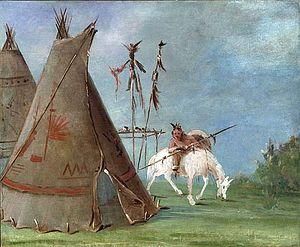
Les Comanches sont un peuple autochtone amérindien, aujourd'hui d'environ 14 050 personnes, dont la moitié vit en Oklahoma ; le reste se répartit entre le Texas, la Californie et le Nouveau-Mexique.